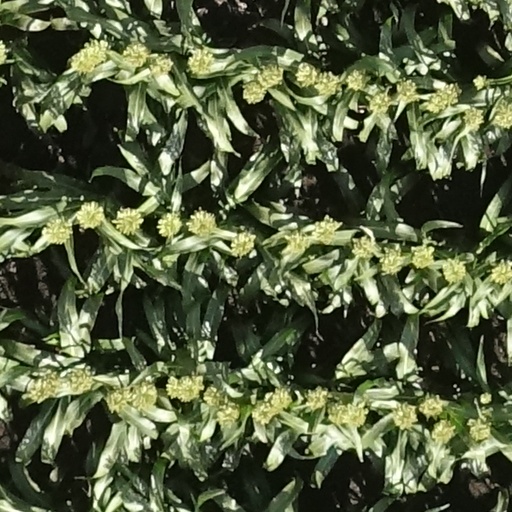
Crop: sorghum